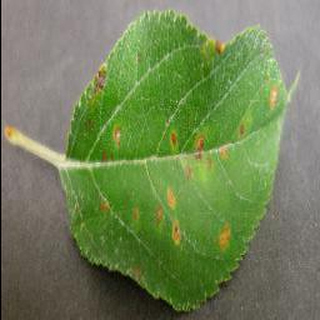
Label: apple_cedar_apple_rust